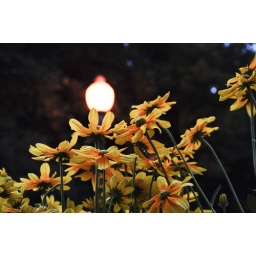
Taken back a bit ago in Tower Grover Park of these flowers with the lamp in the background.